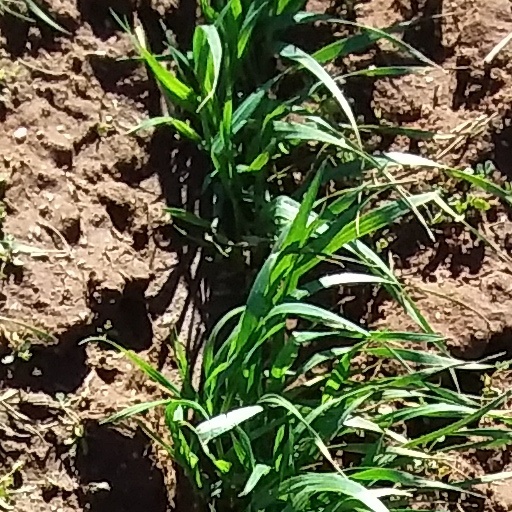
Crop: wheat